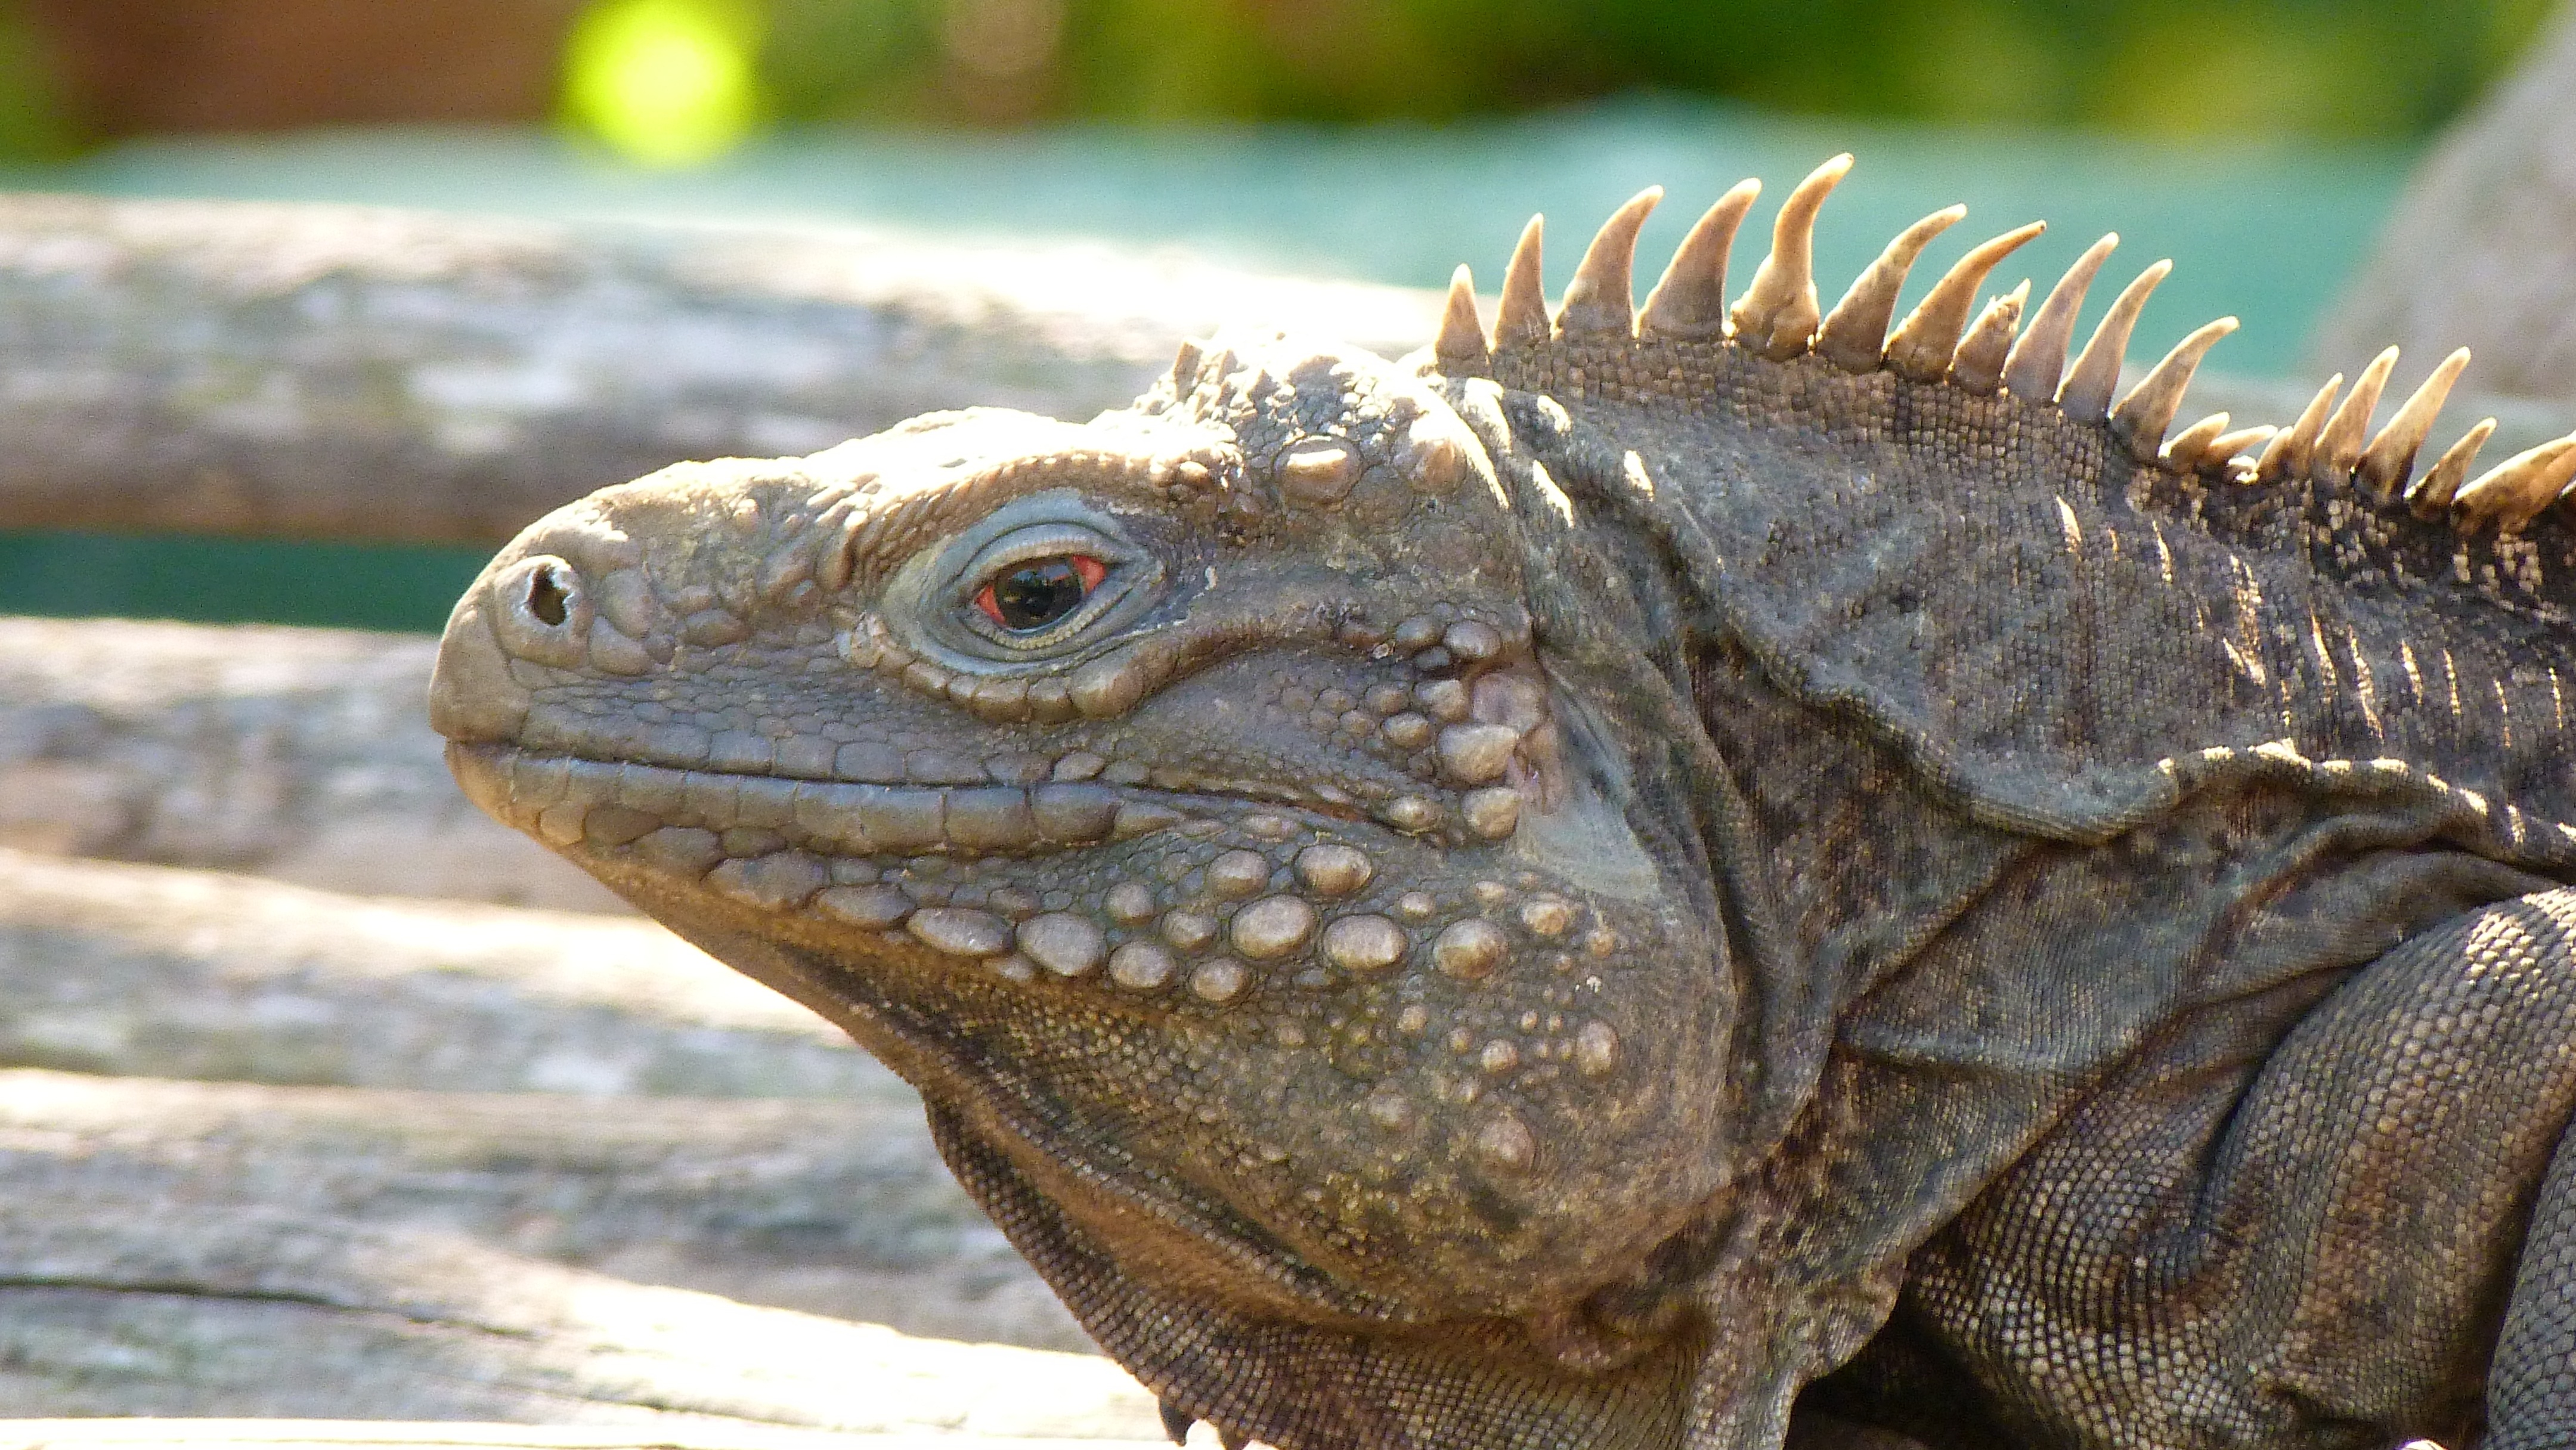
animal, wildlife, reptile, scale, iguana, fauna, lizard, close up, cuba, vertebrate, caribbean, iguania, spur, agamidae, scaled reptile